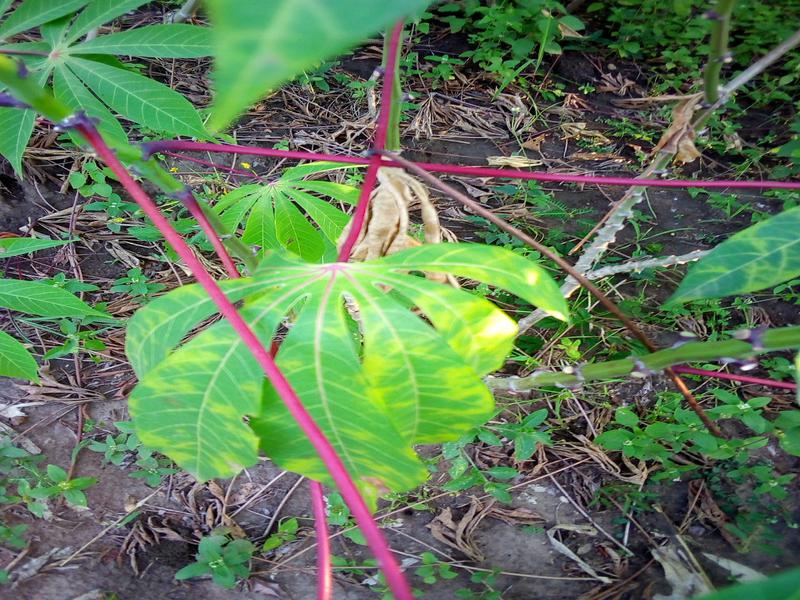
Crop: cassava
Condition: brown_streak_disease